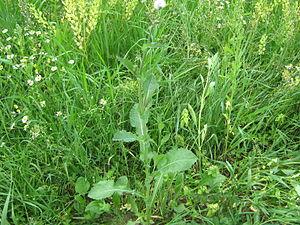
Sonchus asper, le Laiteron piquant ou Laiteron rude, est une espèce de plantes herbacées de la famille des Astéracées.